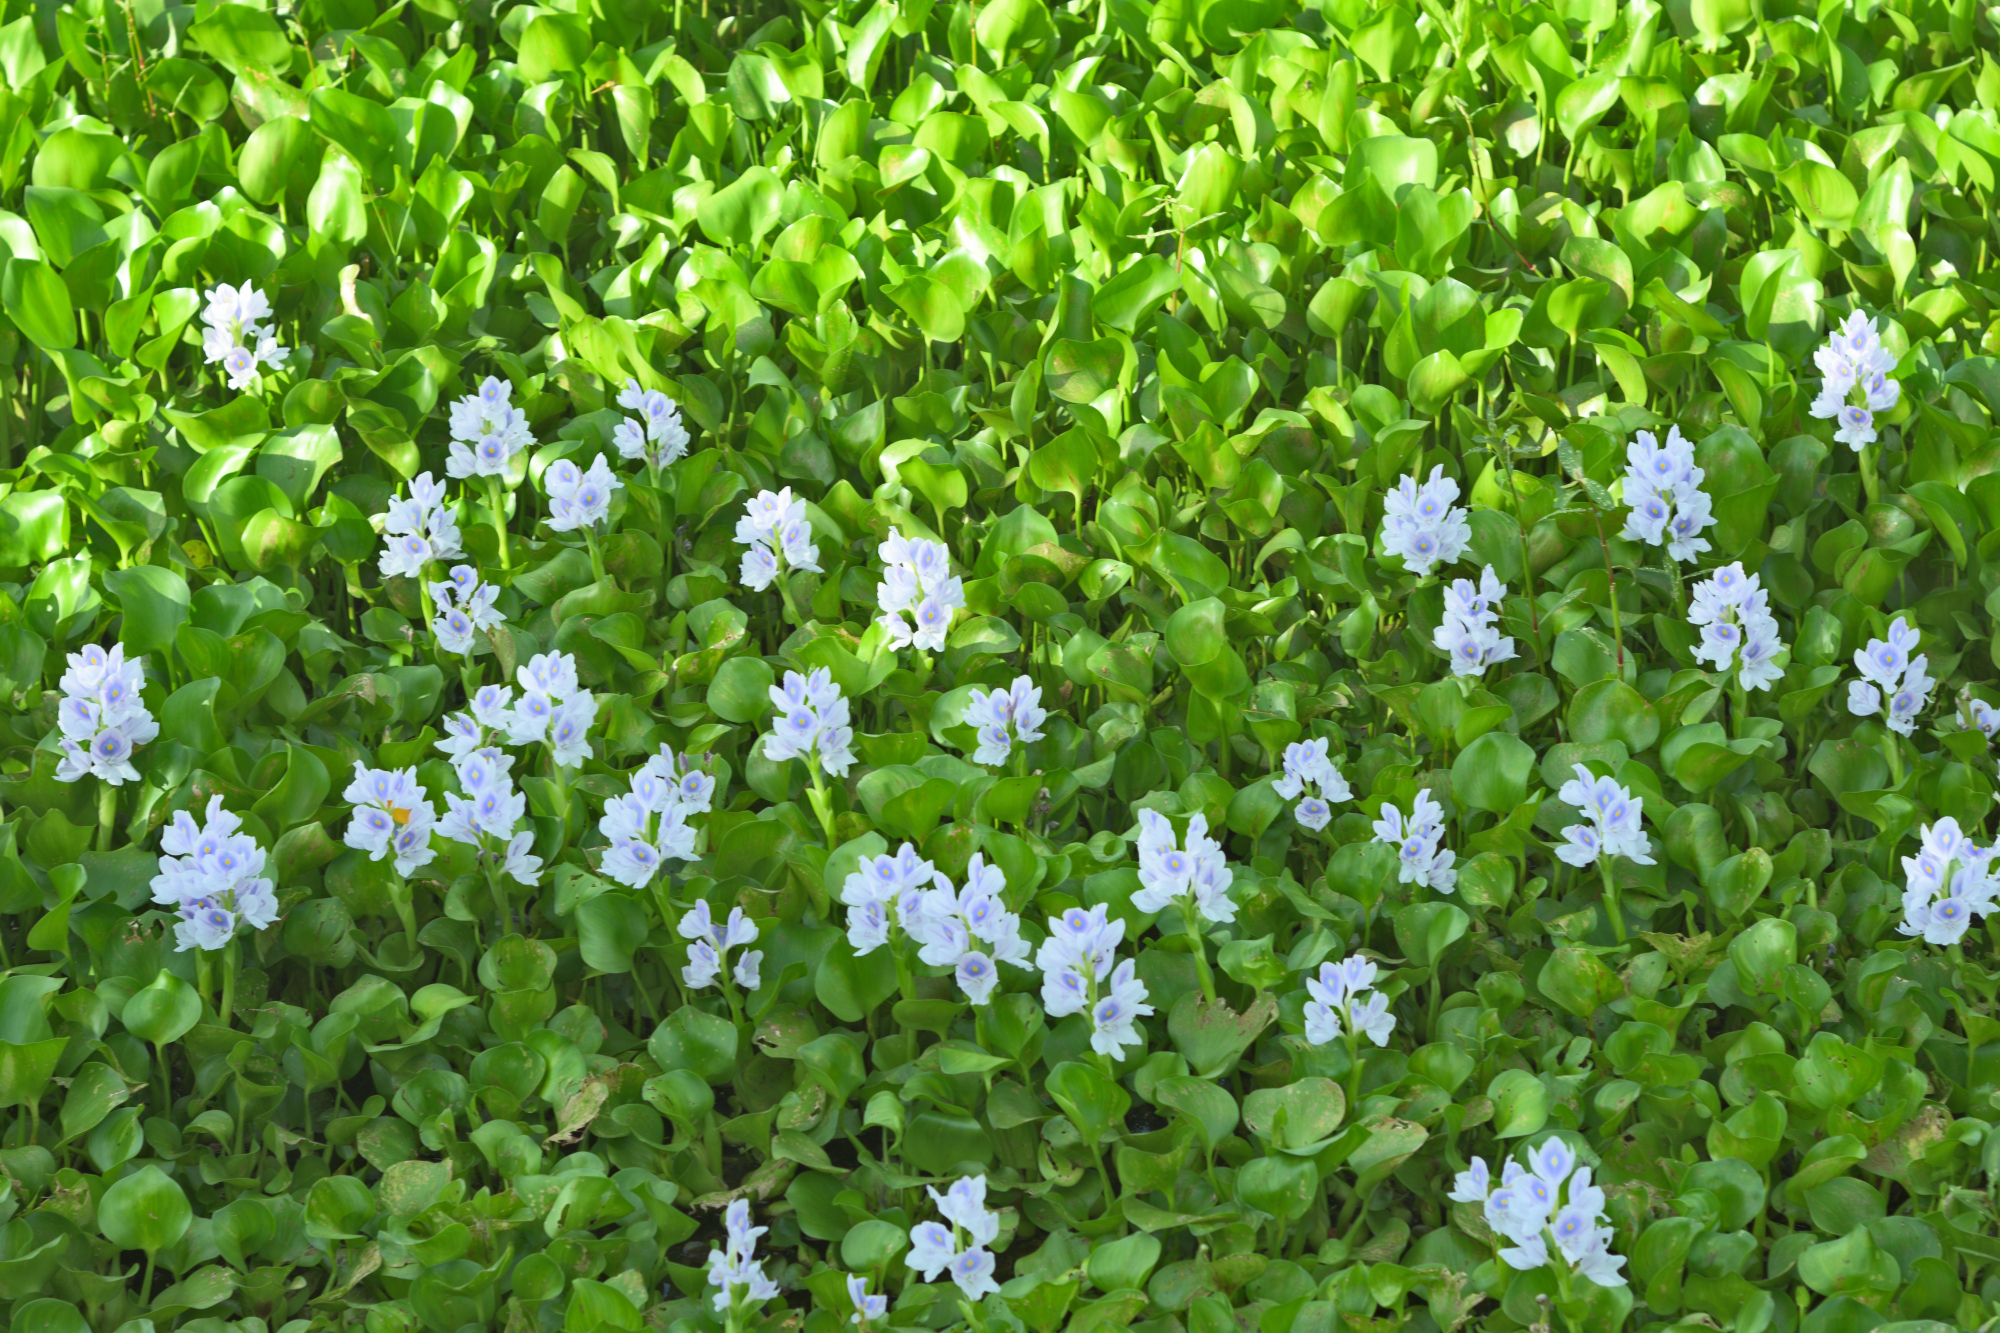
Water Hyacinth - Khurushkul Pond, Bangladesh
Water hyacinth (Eichhornia crassipes) coverage in a freshwater pond near Khurushkul, Cox's Bazar, Bangladesh. Photographed on 9 August 2026 during the monsoon season. Follow-up survey of the pond documented in the June 2026 water lily / water hyacinth dataset.
Location: Khurushkul, Cox's Bazar, Chattogram, Bangladesh
Keywords: water hyacinth, Eichhornia crassipes, invasive aquatic plant, pond, freshwater wetland, monsoon, Bangladesh, Khurushkul, Cox's Bazar, botanical photography, aquatic vegetation, golamrob